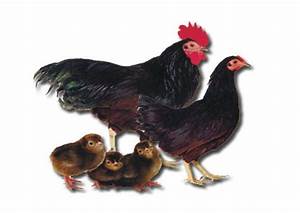
Label: chicken